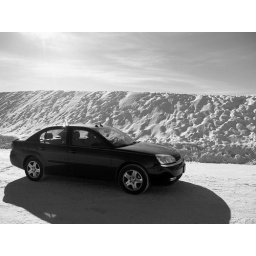
b+w redo from white sands national monument in new mexico